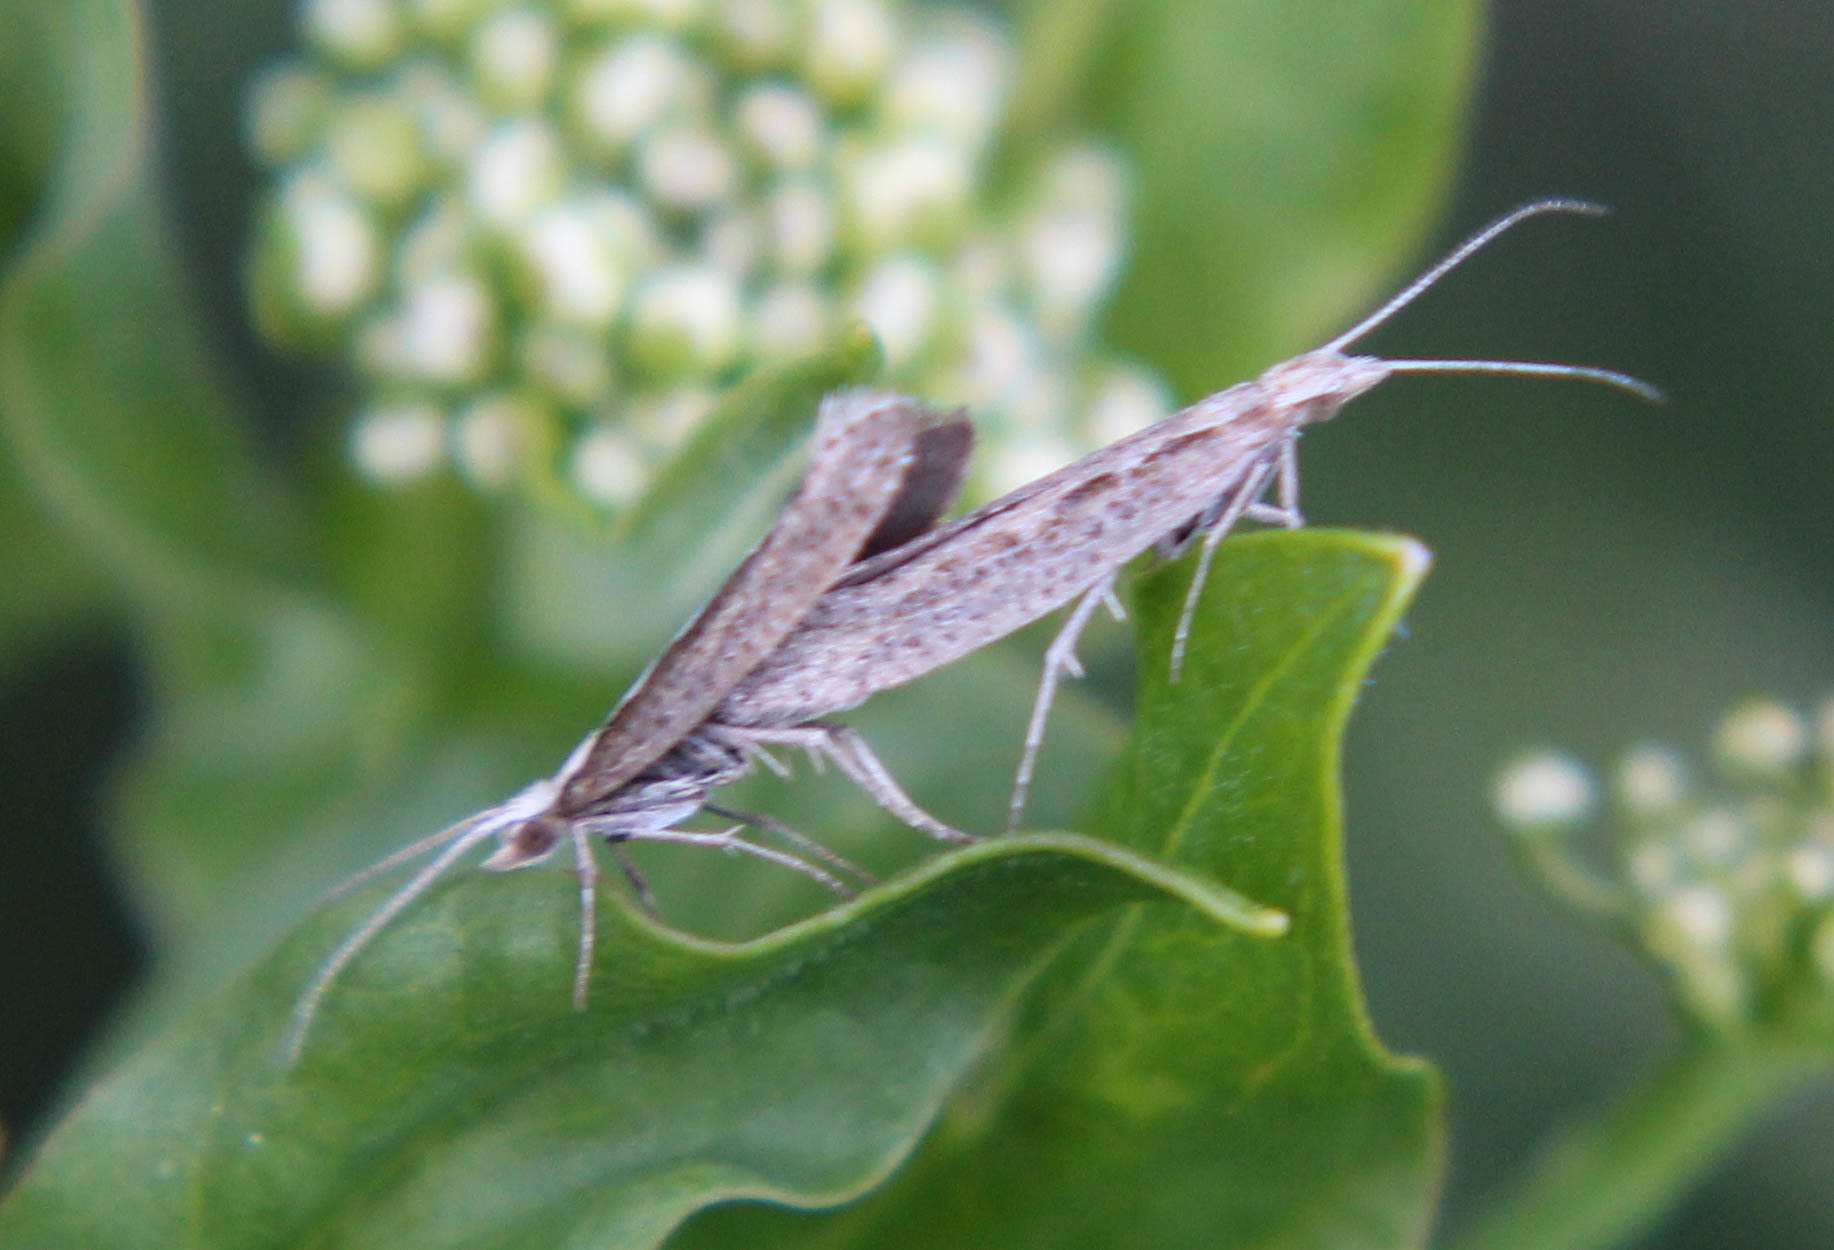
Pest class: diamondback_moth